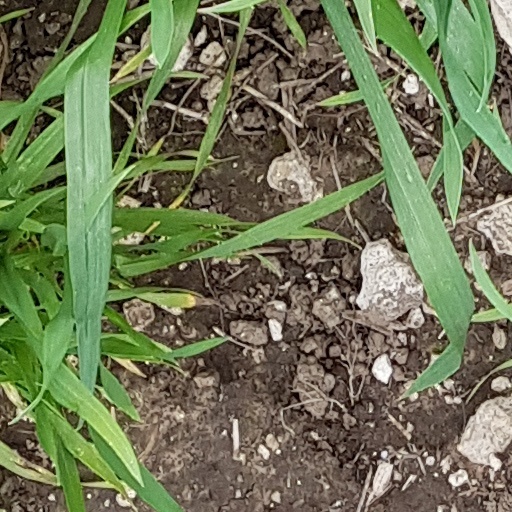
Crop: wheat